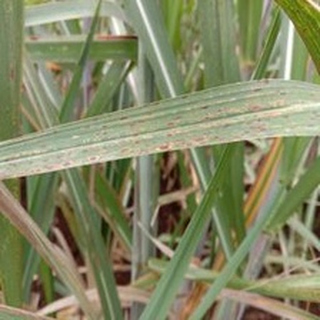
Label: sugarcane_rust